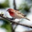
Label: bird